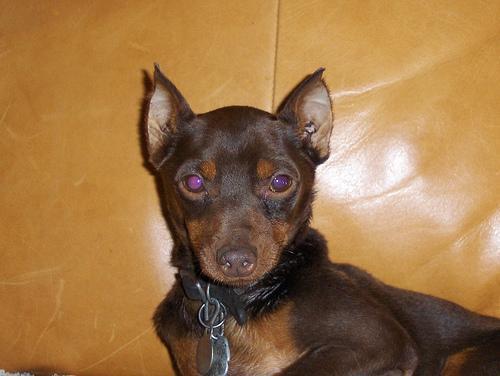
miniature_pinscher